Bourne End railway station

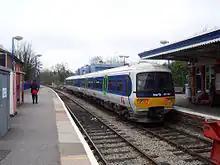
First Great Western Link 165 at Bourne End Station.

It has been proposed that the Line between Bourne End and High Wycombe be reopened. A feasibility study is under way to see if it is economic to do so.